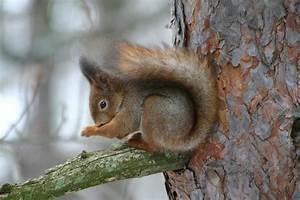
squirrel